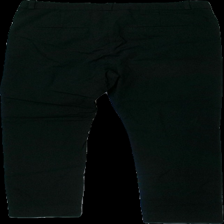
View: back
Type: Trousers
Category: Ladies
Brand: Free Quent
Colors: Black
Material: 63% viskos 37% nylon
Pattern: Other
Cut: Tight
Size: M
Season: All
Damage: några lösa trådar
Damage location: middle center
Price range: <50
Recommended usage: Reuse
Description: Svarta kostymbyxor med svarta knappar